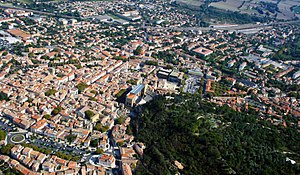
Orange (Vaucluse)
Downtown Orange set fra luften
Downtown Orange set fra luften
Orange er en fransk kommune beliggende i Provence-Alpes-Côte d'Azur i Vaucluse i Rhonedalen.